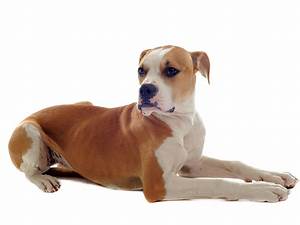
Label: dog